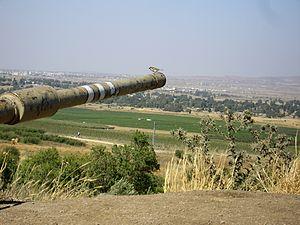
Le plateau ouest du Golan, hauteurs du Golan, sous-district de Golan ou ouest Golan, est un territoire administré par Israël depuis de la guerre des Six Jours en 1967 puis annexé unilatéralement en 1981.